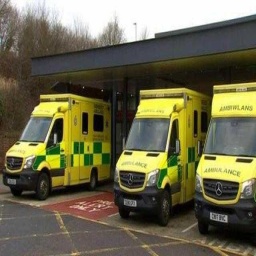
Label: ambulance